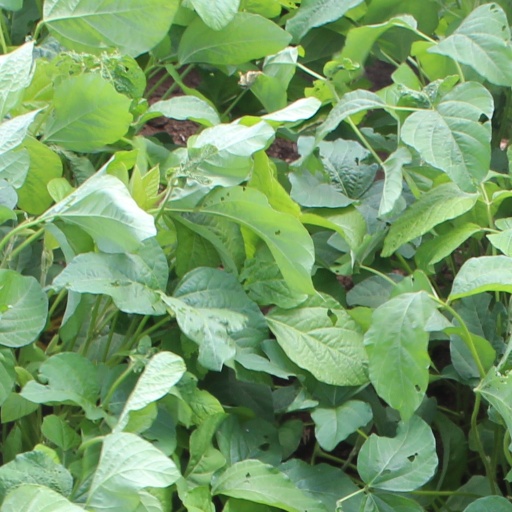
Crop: soybean